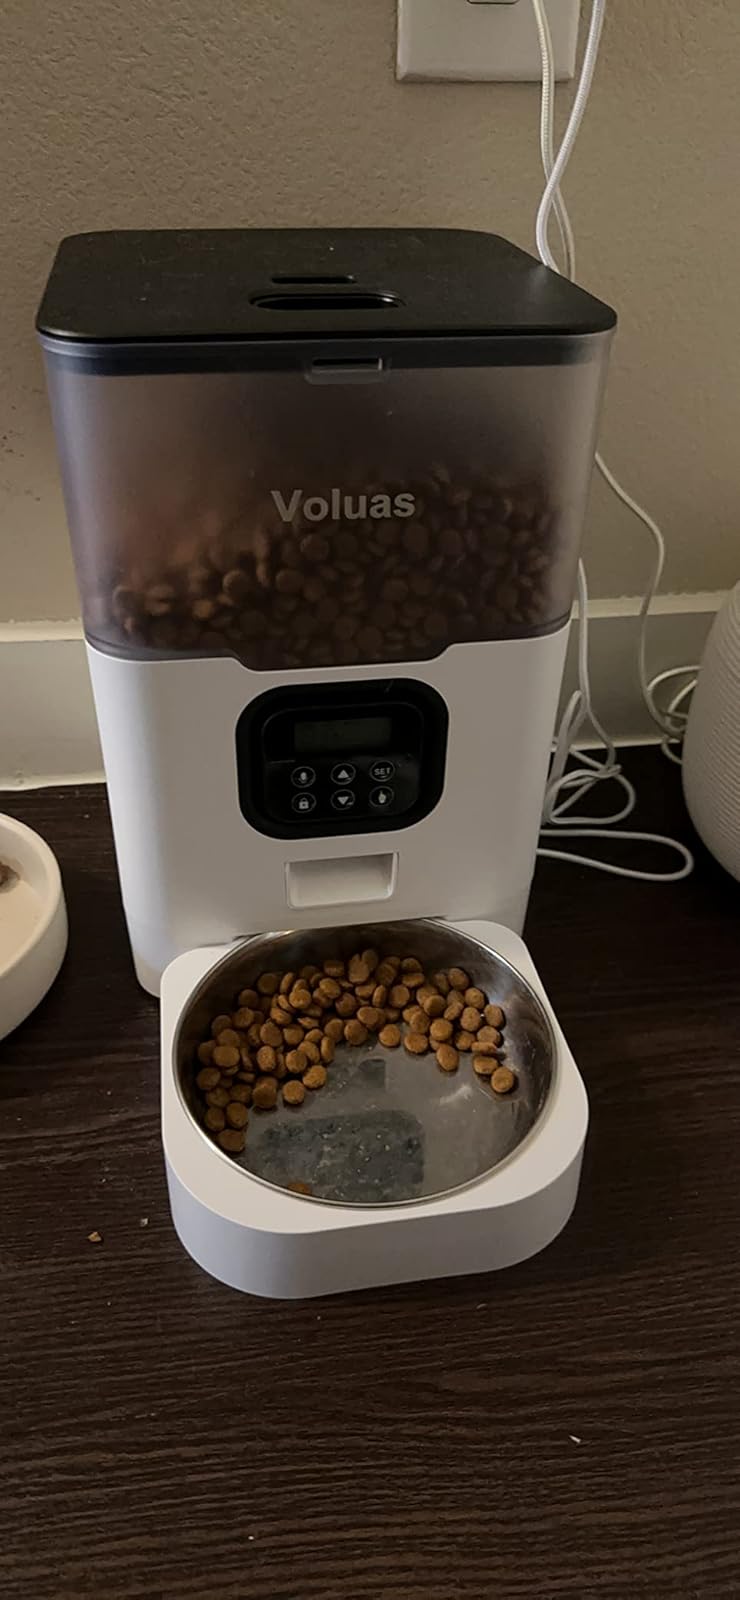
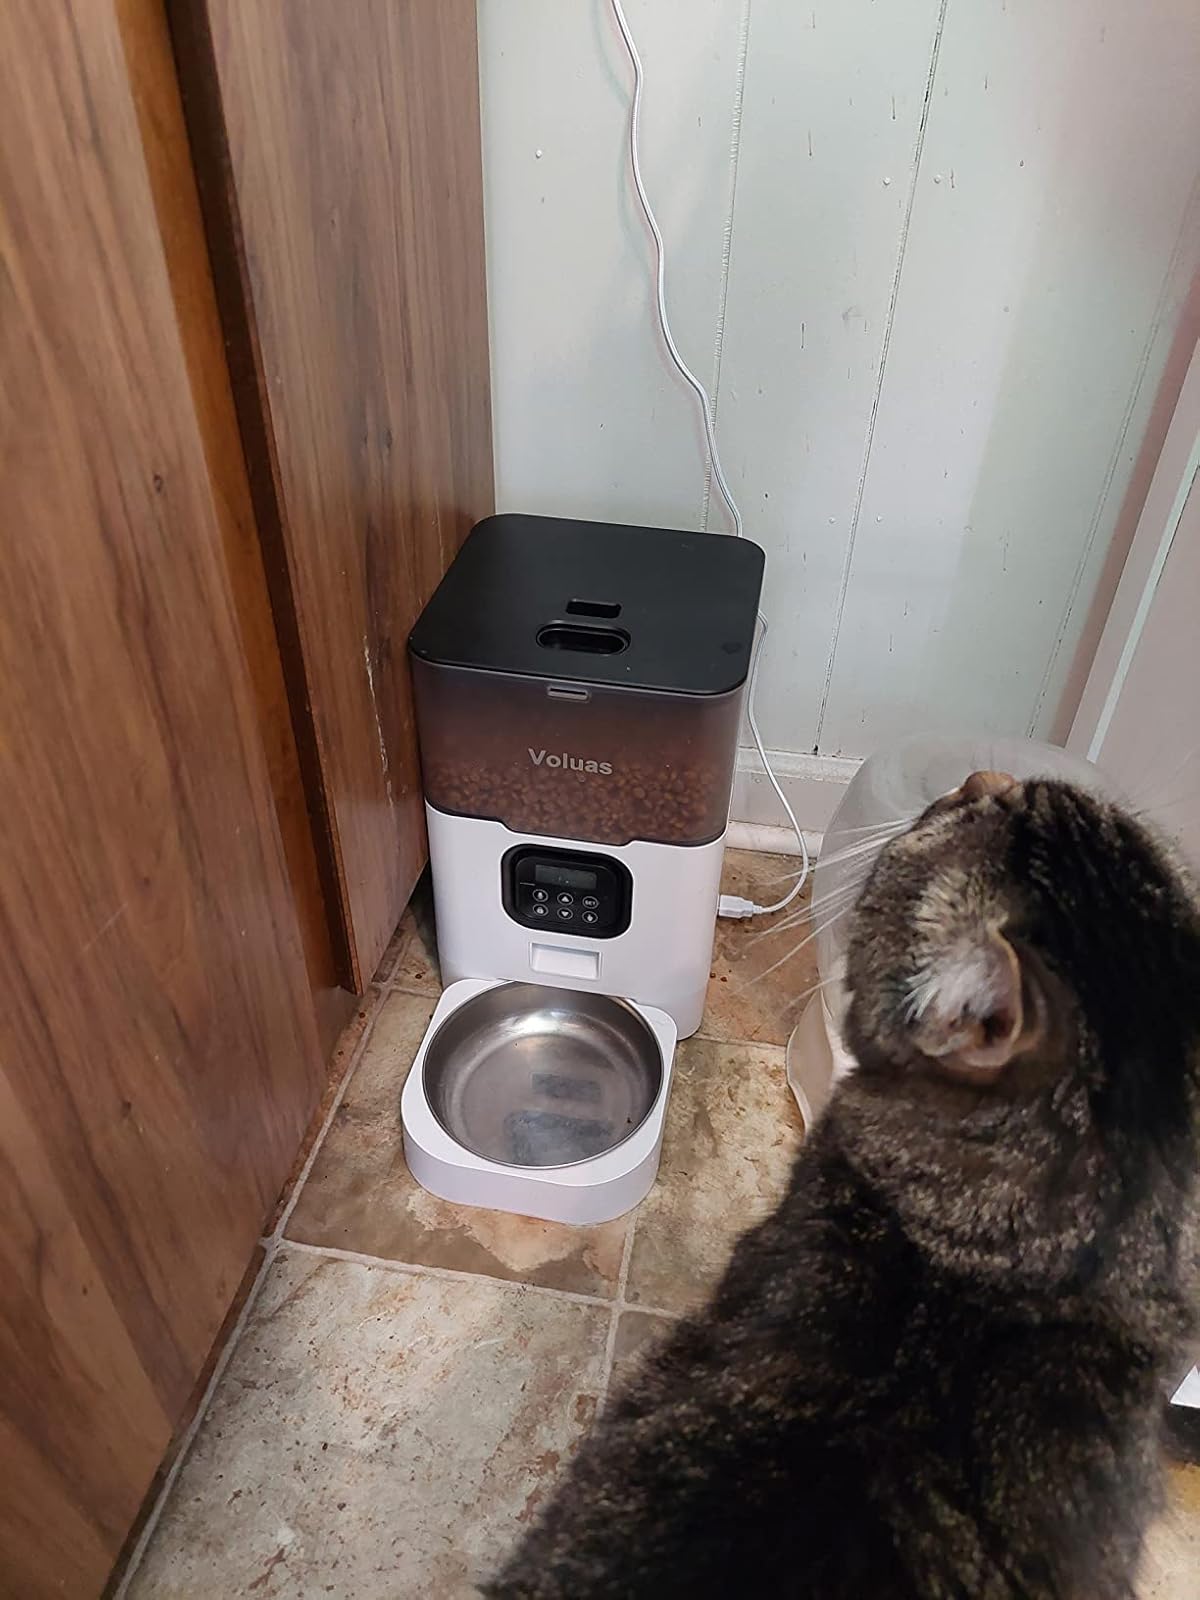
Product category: items_feeder
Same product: yes